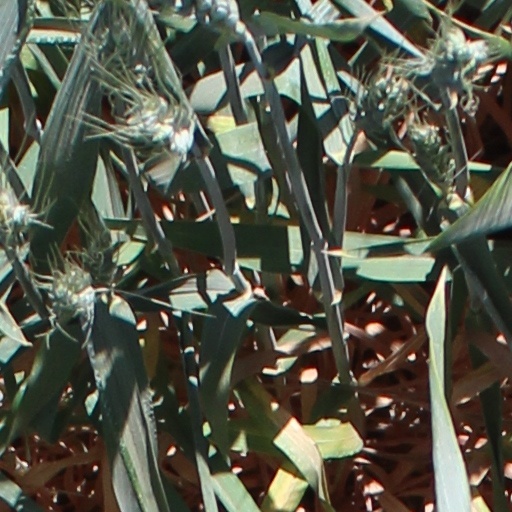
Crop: wheat